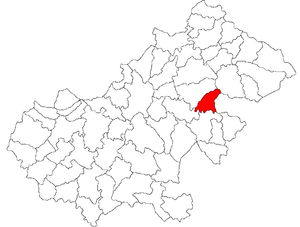
Apa est une commune roumaine du județ de Satu Mare, dans la région historique de Transylvanie et dans la région de développement du Nord-ouest.